Science and invention in Birmingham

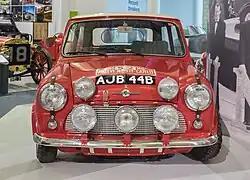
The original Mini is considered a British icon of the 1960s and has since been voted the second most influential car of the 20th century, behind the Ford Model T.

1926: Cameras have been made in Birmingham since 1880, by companies such as J. Lancaster & Son and in 1926 Coronet begin manufacturing cameras in the city. Coronet eventually mass-produce cheap, but affordable cameras. Coronet have close links with other Birmingham camera makers such as Standard Cameras Ltd (featured in the National Media Museum) and E Elliott Ltd, who manufacture the unique and now collectible V. P. Twin (featured in the Museum of early consumer electronics and 1st achievements).